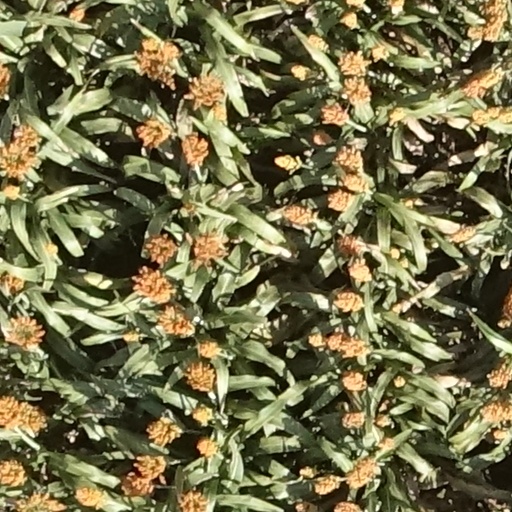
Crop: sorghum